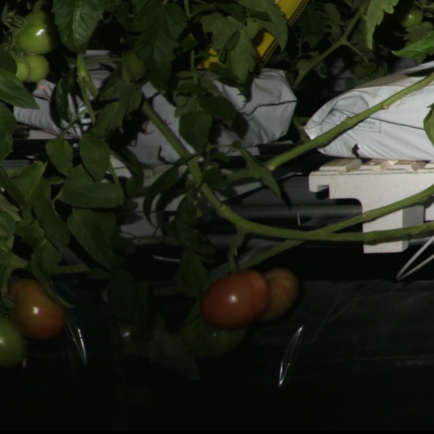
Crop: tomato